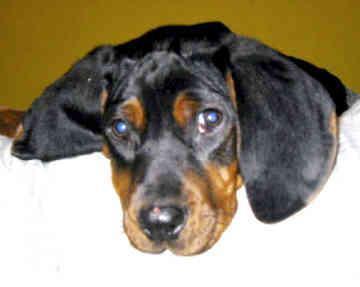
black-and-tan_coonhound